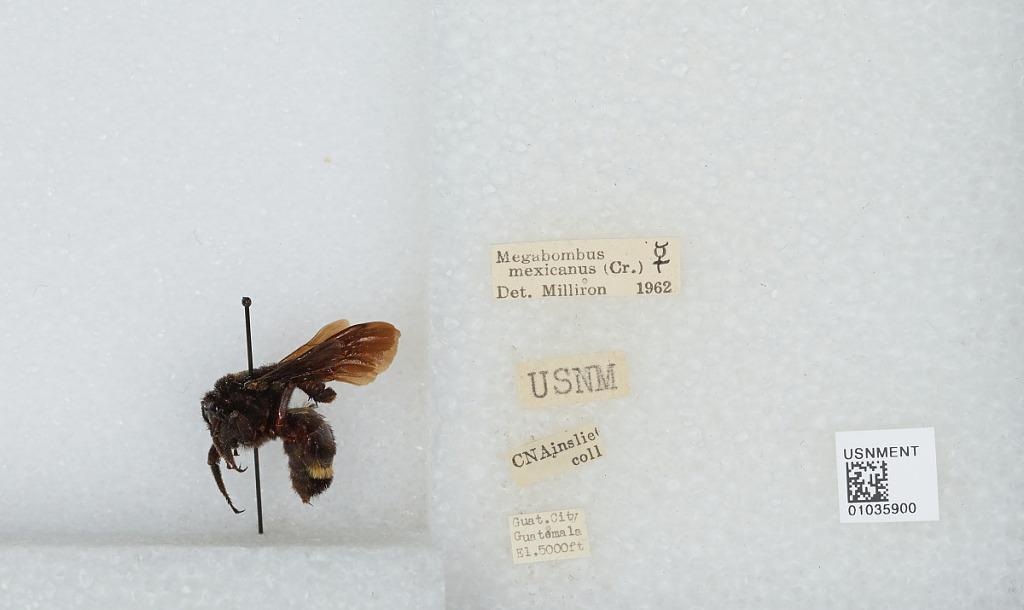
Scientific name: Bombus (Fervidobombus) mexicanus Cresson
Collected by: C. Ainslie
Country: Guatemala
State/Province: Guatemala Department
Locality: Guatemala City
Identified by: Milliron